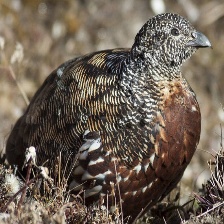
Species: SNOW PARTRIDGE
Scientific name: LERWA LERWA
ImageNet parent category: partridge